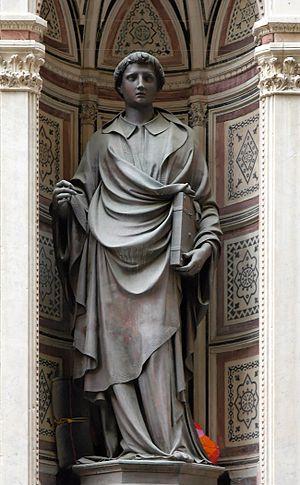
Saint Étienne. Statue commandée par l'Arte della Lana (guilde de la laine). Orsanmichele, Florence.
L’Arte est, depuis le Moyen Âge, l'ensemble des gestes précis concernant une pratique maîtrisée entre la science théorique et la pratique spontanée et va prendre son sens définitif connu aujourd'hui.